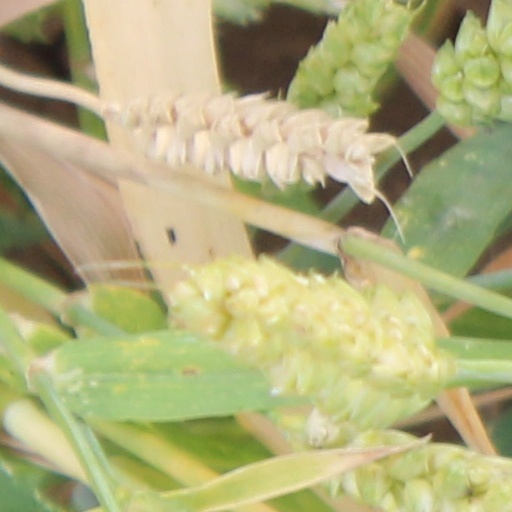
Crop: wheat